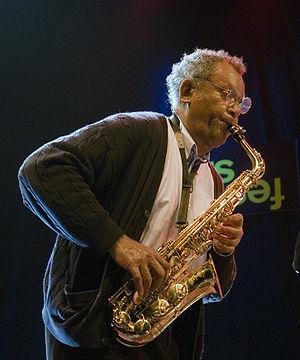
Ci-dessous se dresse par ordre alphabétique une liste de personnalités nées dans la ville de Chicago aux États-Unis, avec année de naissance et profession:
Anthony Braxton, né le 4 juin 1945 à Chicago, est un compositeur, improvisateur et multi-instrumentiste américain. Reconnu pour son intégrité et son radicalisme, il est l’auteur d'une œuvre vaste et complexe, essentiellement en jazz, mais également en improvisation libre, en musique orchestrale et en opéra. Il a longtemps été membre de l'AACM, coopérative de musiciens de Chicago.